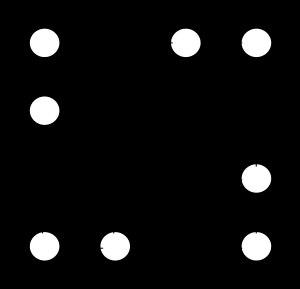
En mathématiques, et notamment en combinatoire et en informatique théorique, une suite de de Bruijn ou un mot de de Bruijn est un mot circulaire ou collier particulier qui a la propriété de contenir toutes les sous-suites consécutives d'une longueur donnée une et une seule fois.